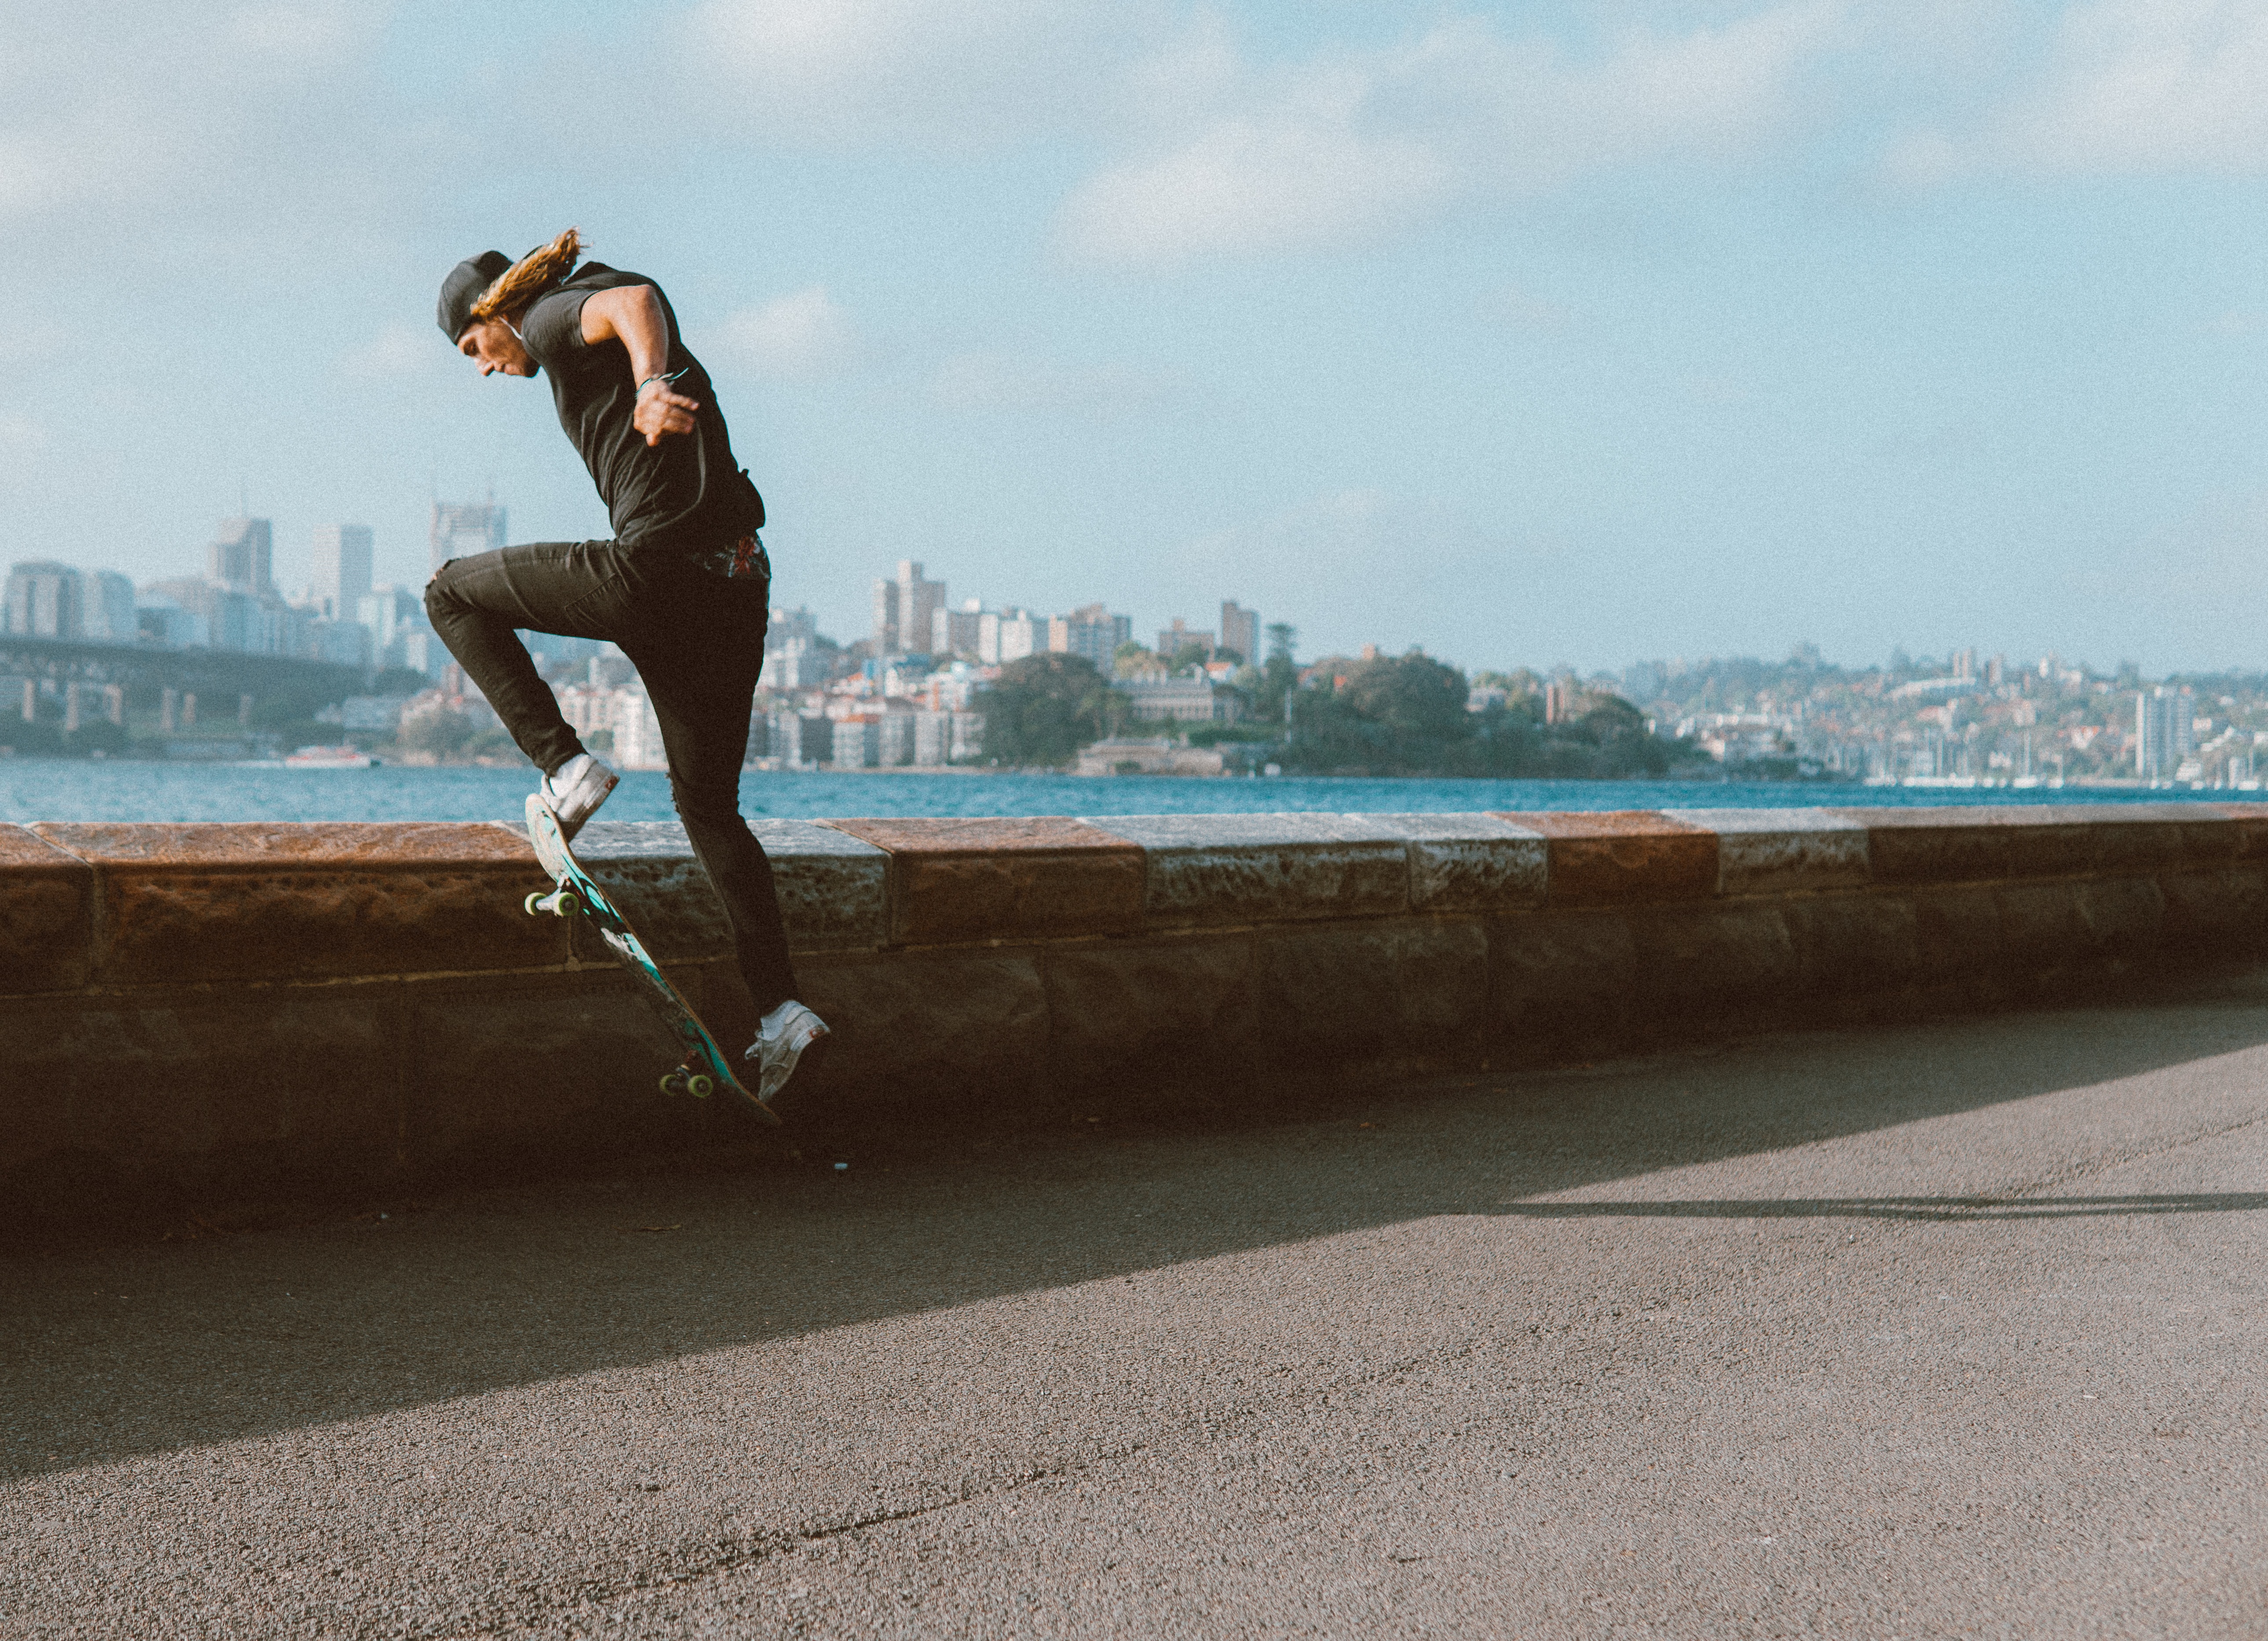
skateboard, skateboarding, recreation, Skateboarding Equipment, longboard, skateboarder, sky, sports equipment, jumping, kickflip, boardsport, longboarding, photography, extreme sport, individual sports